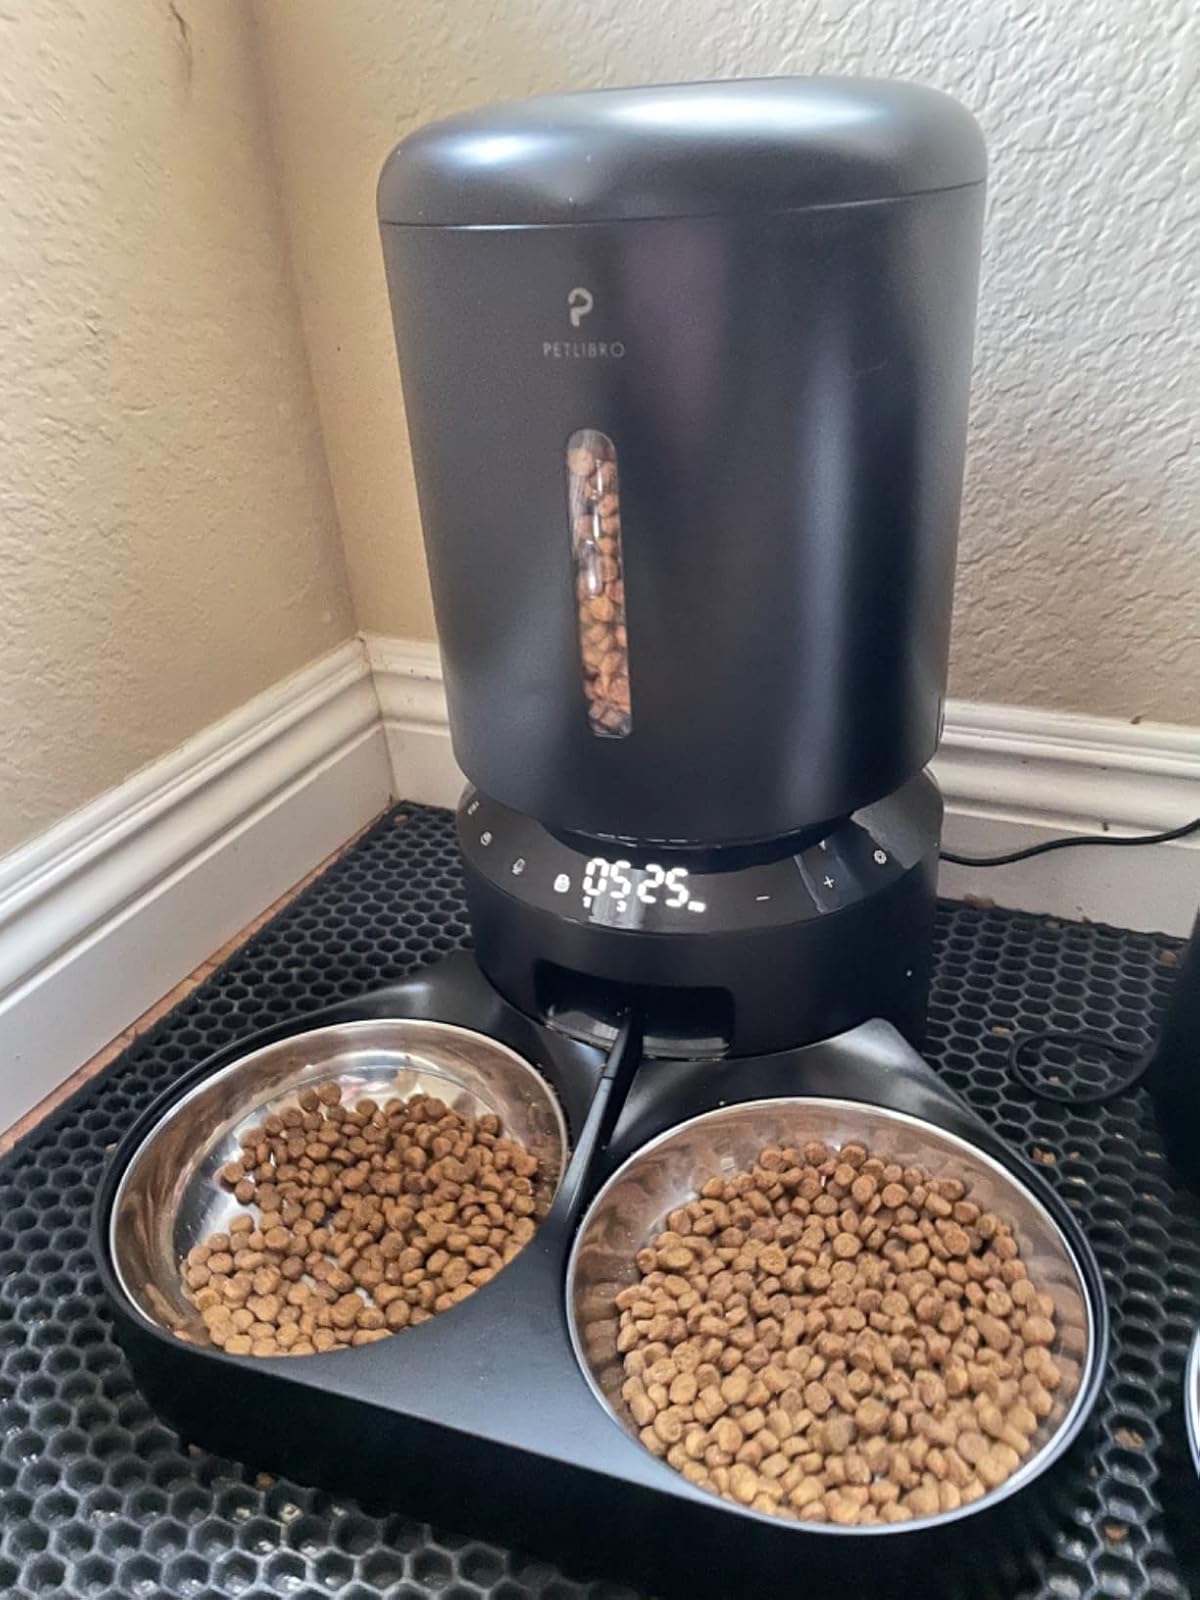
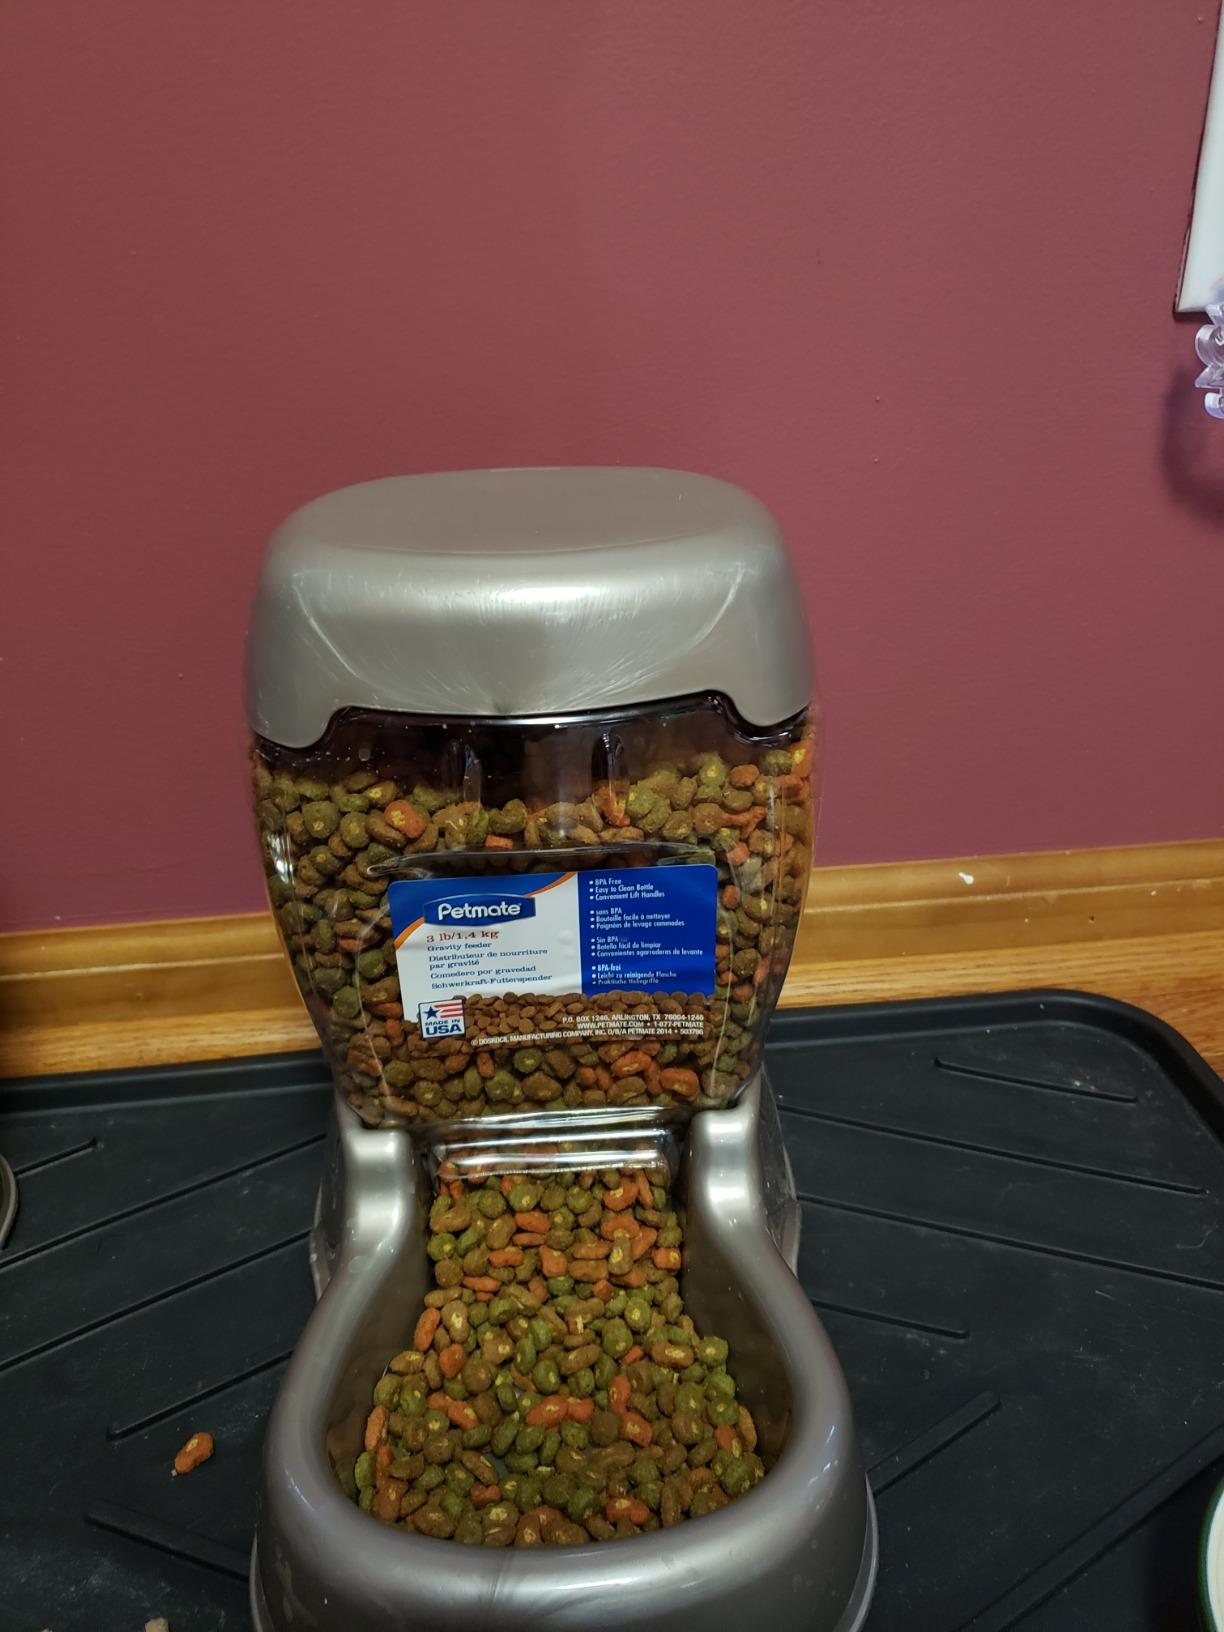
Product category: items_feeder
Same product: no